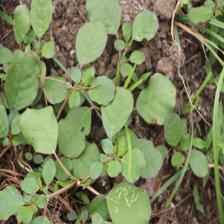
Label: BroadLeafWeed